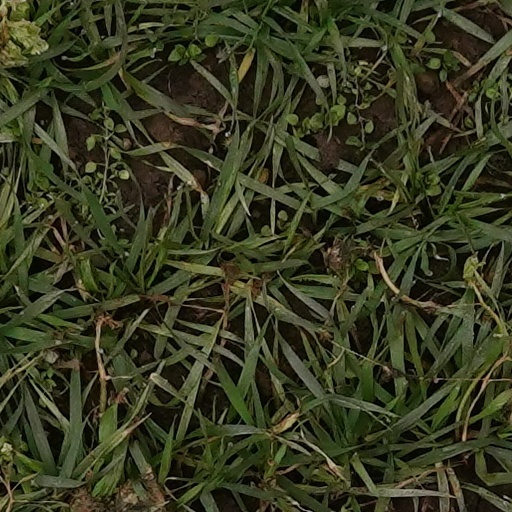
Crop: wheat